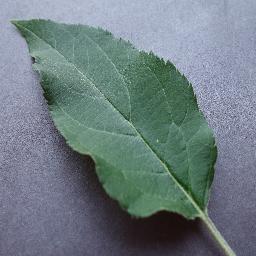
Label: Apple___healthy